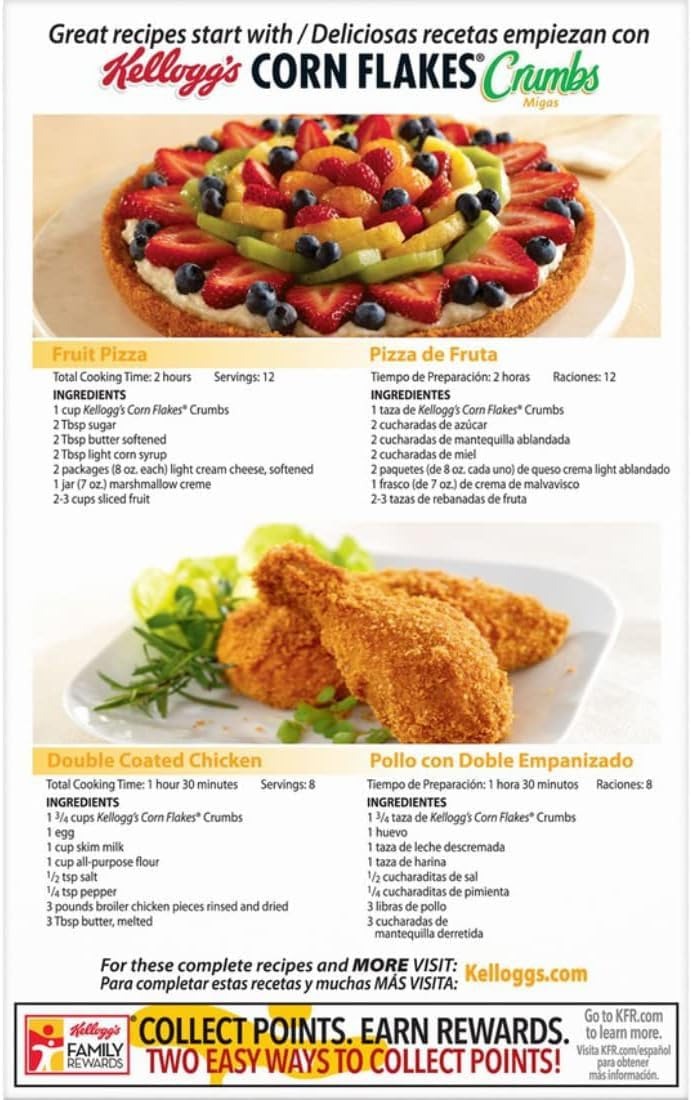
Item Name: Kellogg's Corn Flake Crumbs, 575g/20 oz. Box (Imported from Canada)
Value: 20.0
Unit: Ounce

Price: 27.99